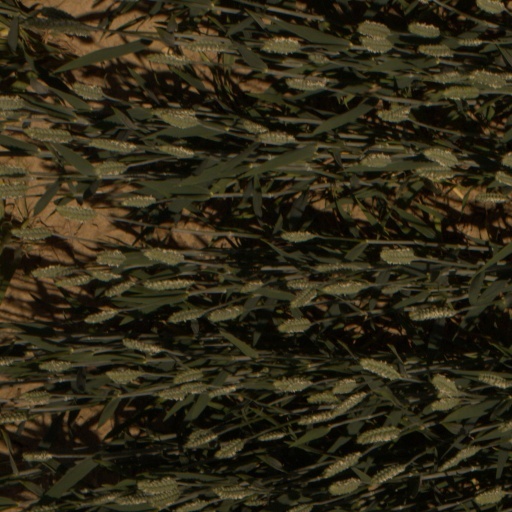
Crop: wheat